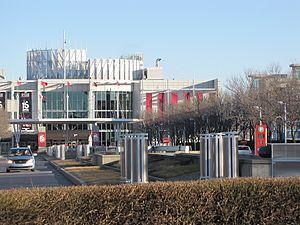
Complexe Casino du Lac Leamy et Hôtel Hilton, entrée principale du casino, boul. de la Carrière, secteur Hull, Gatineau, Québec.
Le Québec est une province du Canada. Sa capitale est Québec et sa métropole est Montréal. La langue officielle de cette province est le français.